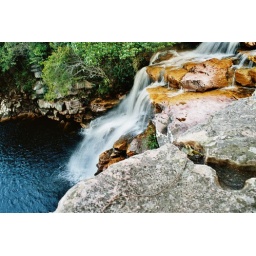
imagine finding this hidden mountain lake after a day hiking in 40c